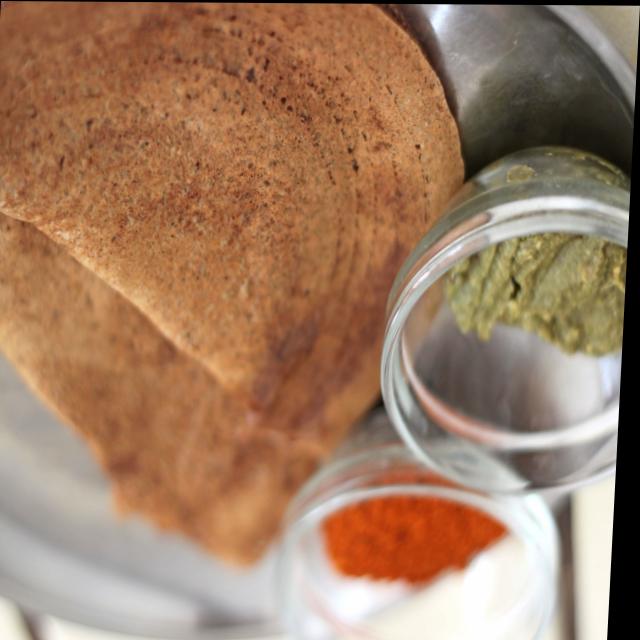
Dish: masala_dosa